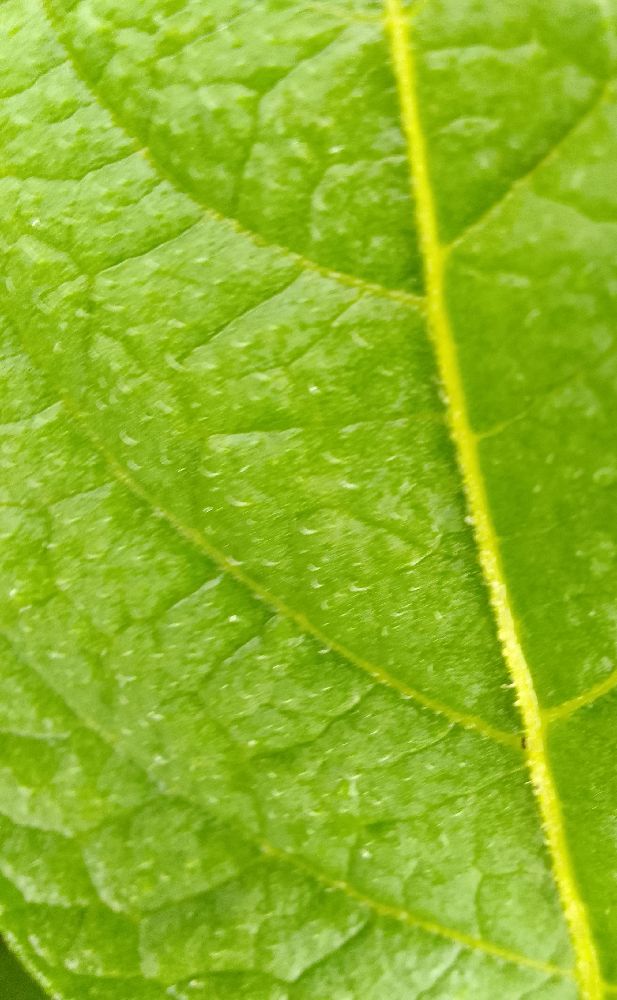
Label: Healthy